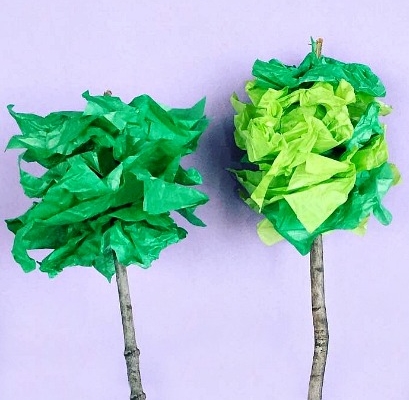
Label: paper